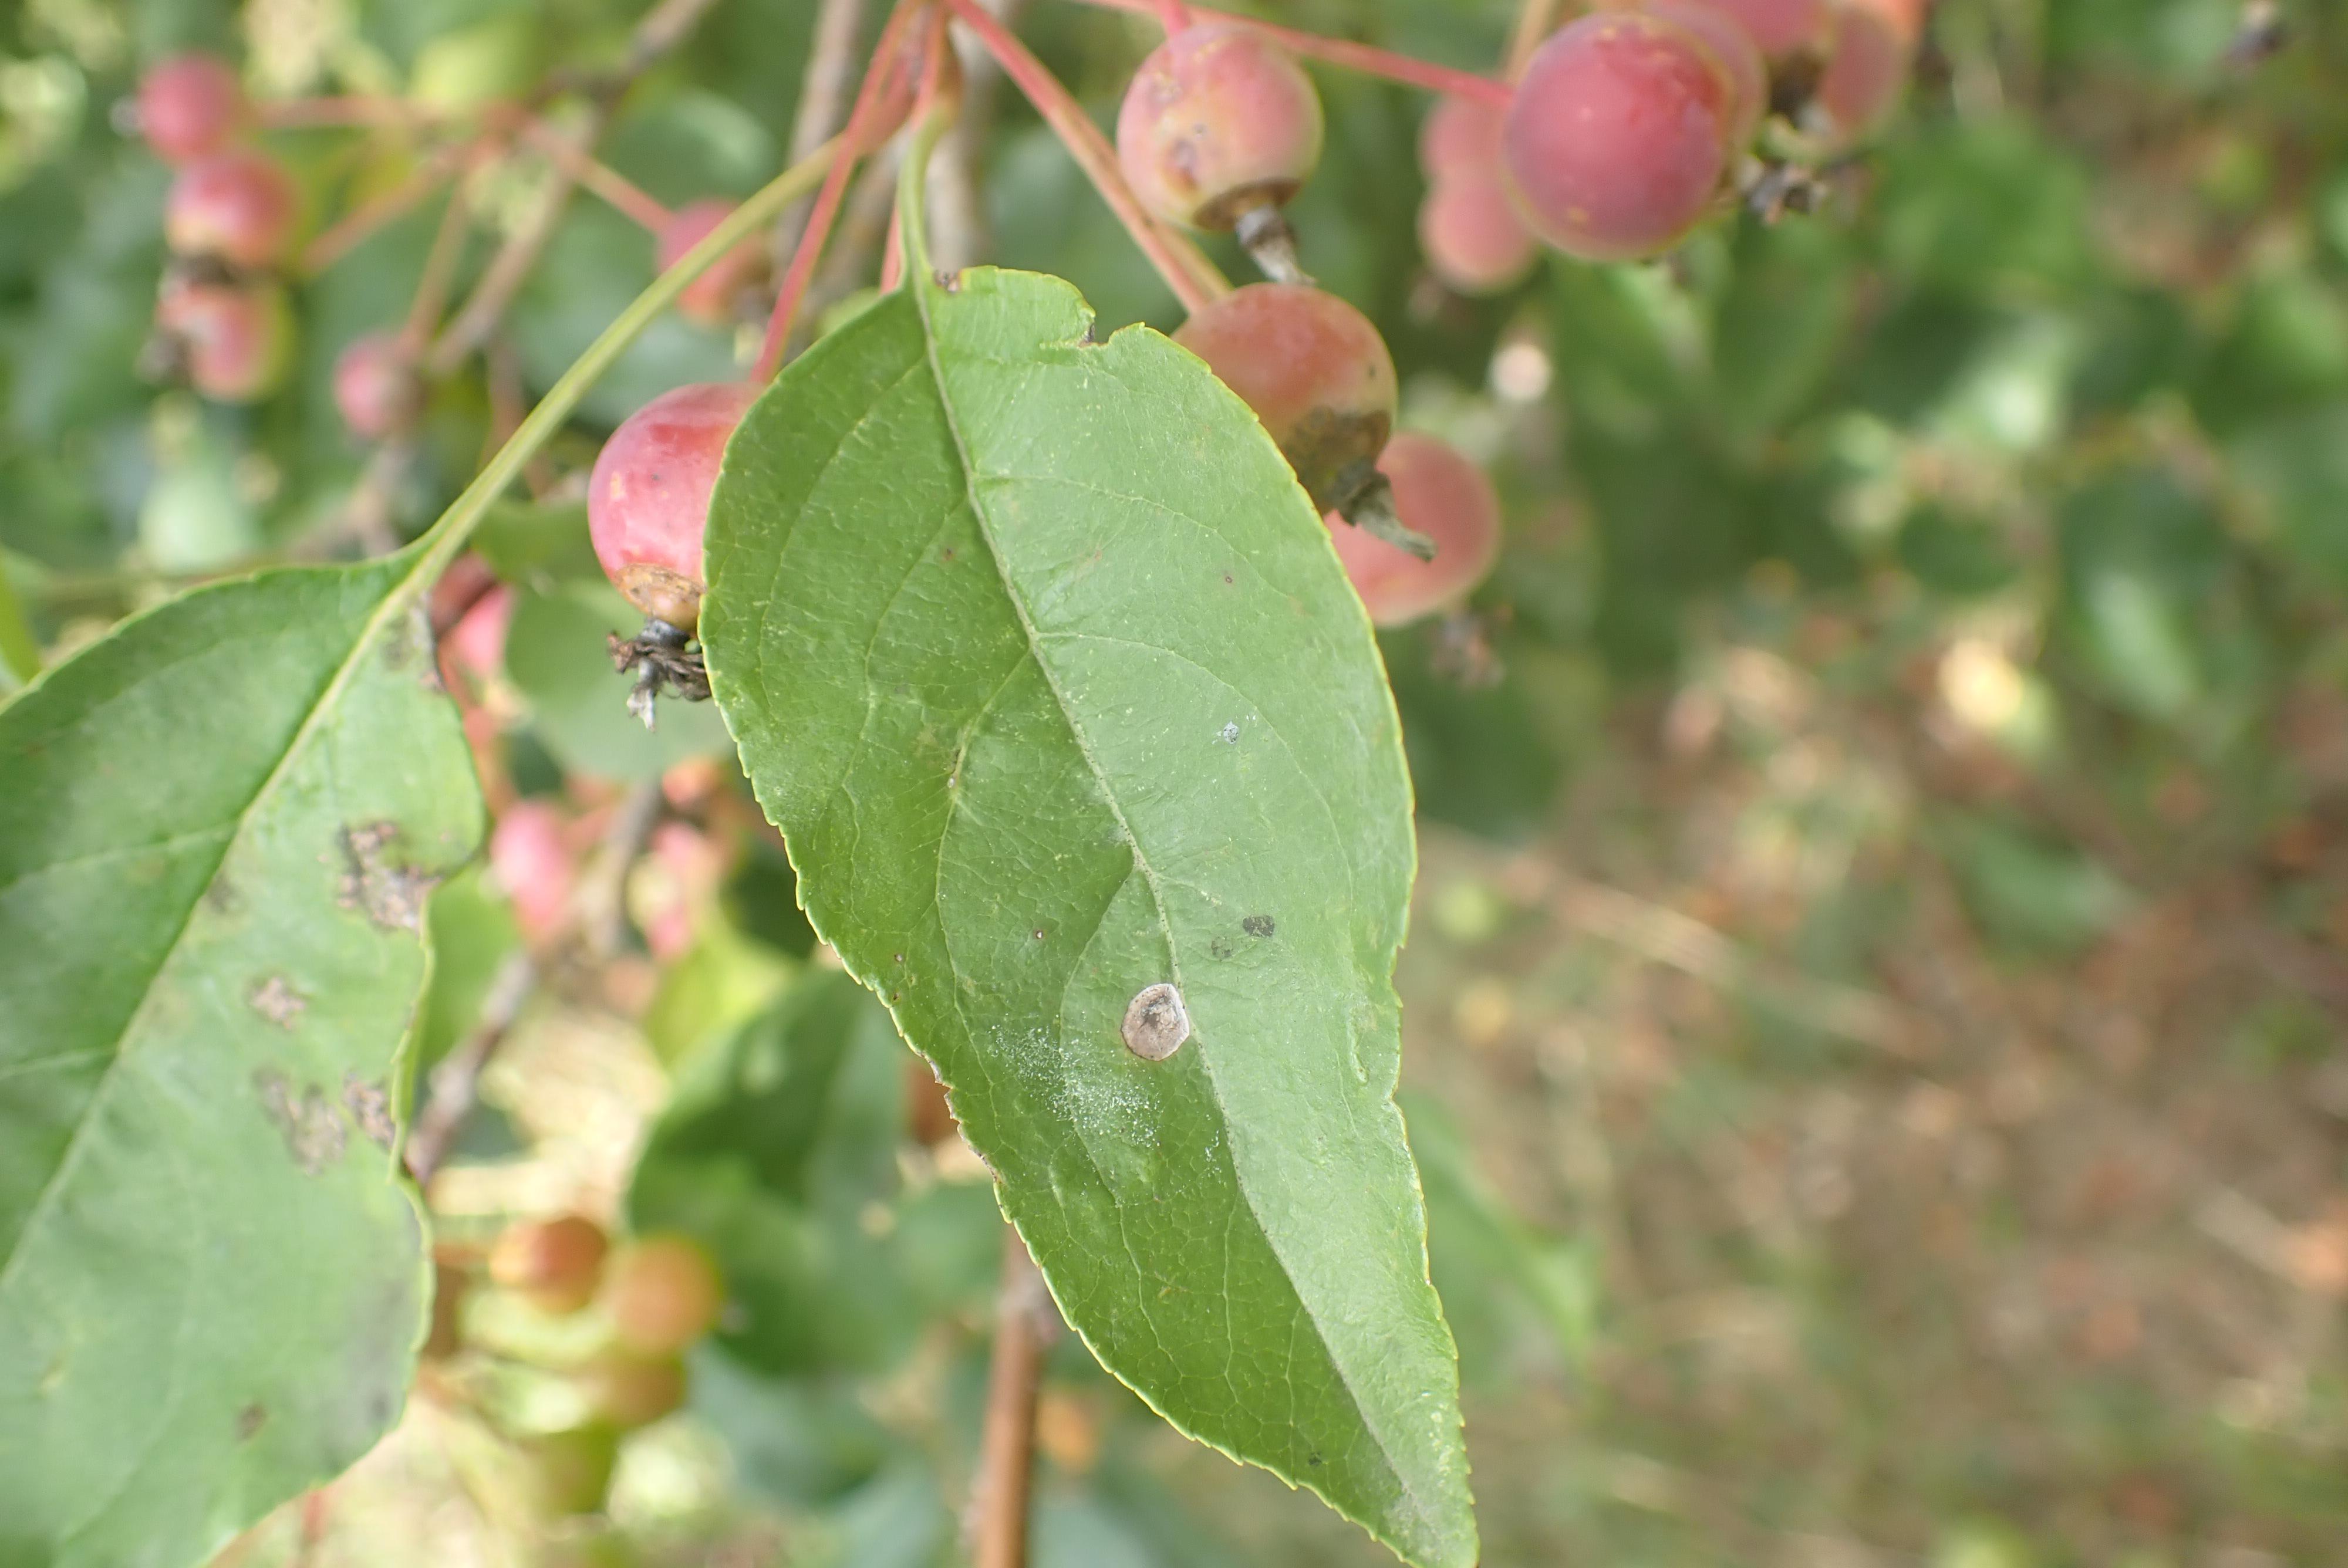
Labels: complex